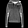
Label: Pullover